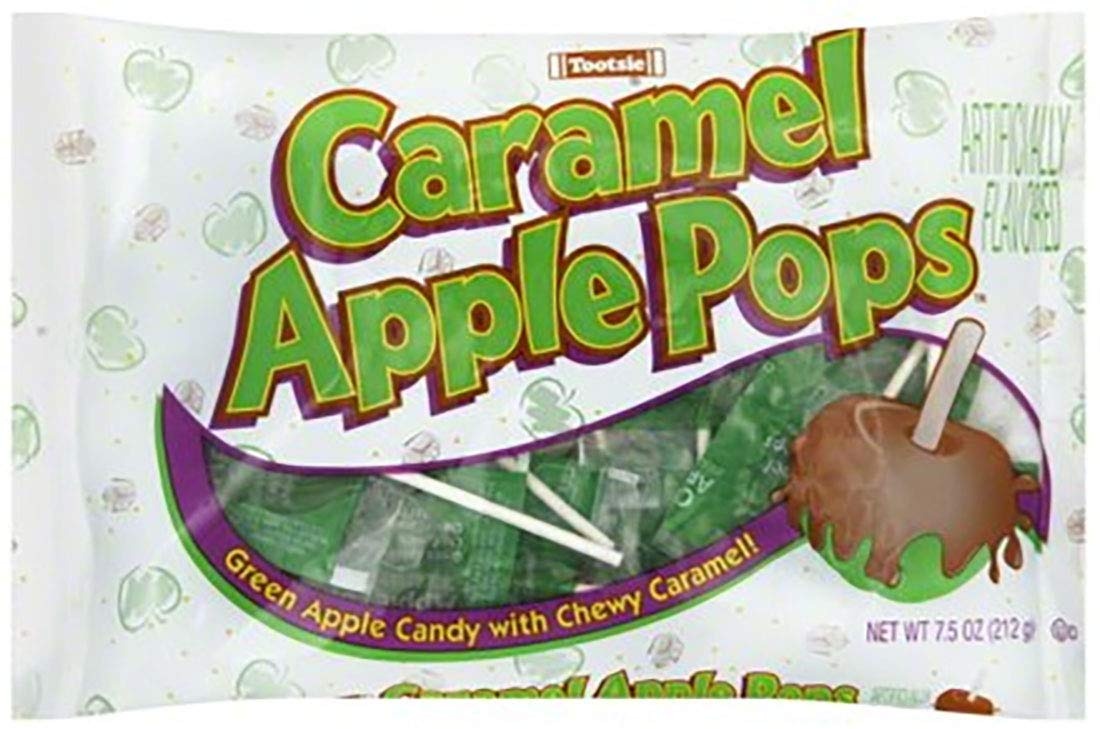
Item Name: Caramel Apple Pops by Tootsie Roll - 7.5 Ounce Bag of Individually Wrapped Pops
Bullet Point 1: Individually Wrapped Pops: Each pop is wrapped in its own plastic wrapper for freshness and convenience.
Bullet Point 2: Tootsie Roll Brand: Made by the popular Tootsie Roll brand known for their fun and tasty candy.
Bullet Point 3: Green Apple Flavor: Crisp green apple flavored pops for a refreshing treat.
Bullet Point 4: Lollipop Style: Fun lollipop shape with a stick for easy holding and eating.
Bullet Point 5: Occasion Perfect: Great for parties, celebrations, birthdays, holidays, and more.
Value: 7.5
Unit: Ounce

Price: 5.98